Bristol Mountain Ski Resort

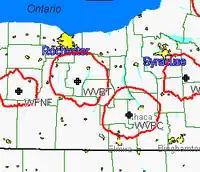
Bristol Mountain transmitter coverage map, second from left.

2017 saw another mild winter in western New York, by mid January there was no snow-pack after a rainstorm, followed by a significant thaw with temperatures in the 50s on January 21. Area ski resorts including Bristol had already made enough snow to have nearly all trails open through the warm spell, though with below average base depth and spring conditions. While Bristol only had to cut a few trails after the weekend, well under half of the 50 ski resorts in the state opened for the week of January 23. Bristol opened for the season on December 11, 2016, after snowmaking and the first significant natural snow occurred in late November. Early February saw more mild temperatures and rain that again eliminated the small amount of natural snow in the region. The trend of warmer and more sporadic winters in the 2010s led many ski country resorts to add off-season features such as aerial parks and chairlift rides to move towards being four-season entities. In late February, as parts of the region broke 70 degrees, breaking records for the warmest February temperature ever in some locations, as well as rare mid-winter thunderstorms, a high school Nordic skiing event was moved from Bristol to Gore Mountain due to the poor conditions, while the alpine event remained. In mid March, the area saw a late-season peak with the March 2017 North American blizzard (Stella), which allowed for greatly improved conditions and trails to reopen.